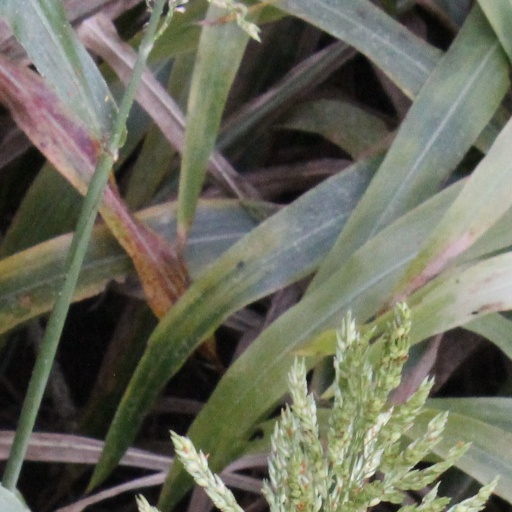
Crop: sorghum